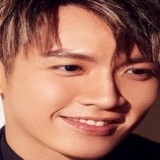
diễn viên Kha Chấn Đông